Equestrian at the 2008 Summer Olympics – Individual jumping

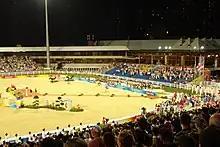
Medal ceremony

The individual show jumping at the 2008 Summer Olympics took place between 15 and 21 August, at the Hong Kong Sports Institute. Like all other equestrian events, the jumping competition was mixed gender, with both male and female athletes competing in the same division. There were 77 competitors from 29 nations. The event was won by Eric Lamaze of Canada, the nation's first victory in individual jumping and first medal of any color in the event since 1976. Silver went to Rolf-Göran Bengtsson of Sweden, that nation's first medal in individual jumping since 1932. American Beezie Madden, who had led through the three qualifying rounds in 2004 before a bad first final round put her in 30th overall in Athens, took the bronze medal in Beijing.